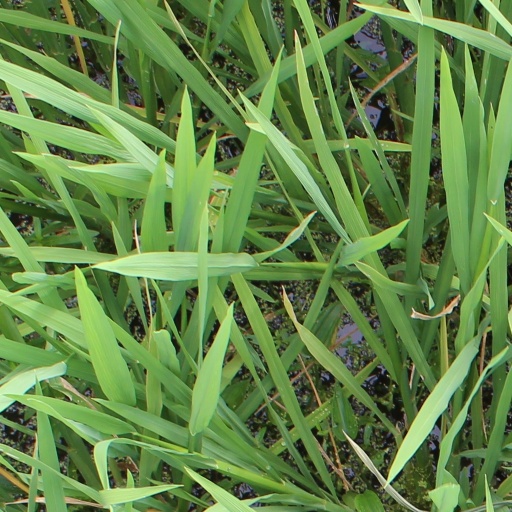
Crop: rice